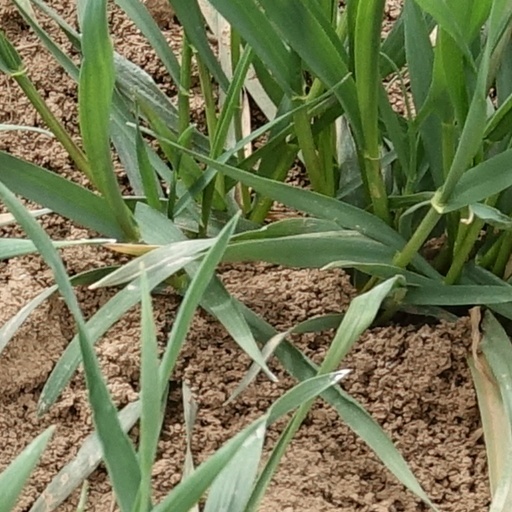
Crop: wheat